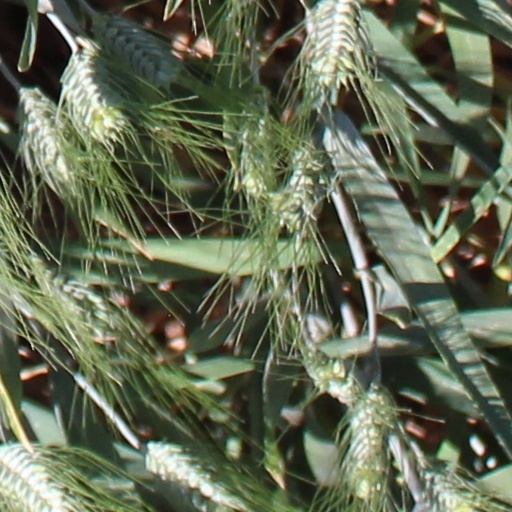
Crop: wheat